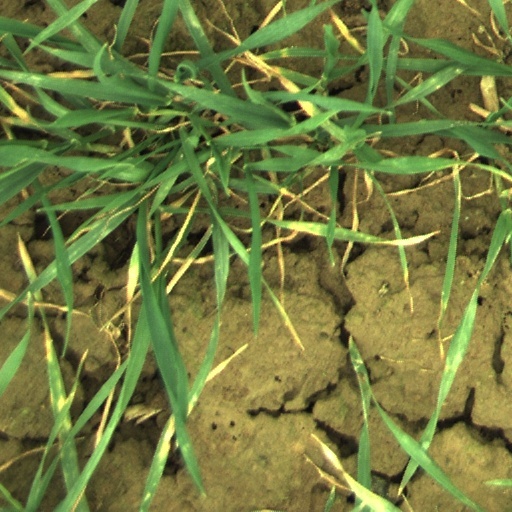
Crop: wheat